Kunstmuseum Basel

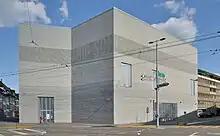
The new extension from 2016

The Kunstmuseum's current and main building was designed and constructed 1931-1936 by architects Paul Bonatz and Rudolf Christ, adjacent to the former building of the Swiss National Bank in Basel. In 1980, a building beside the Rhine in the St. Alban neighborhood was added as an additional location for the museum, the Contemporary Art Museum.